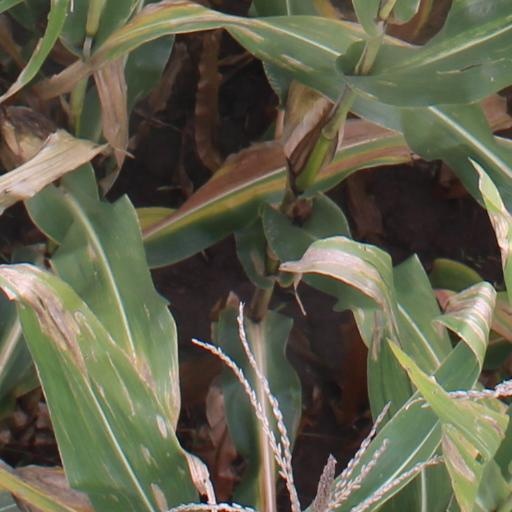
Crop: maize; corn